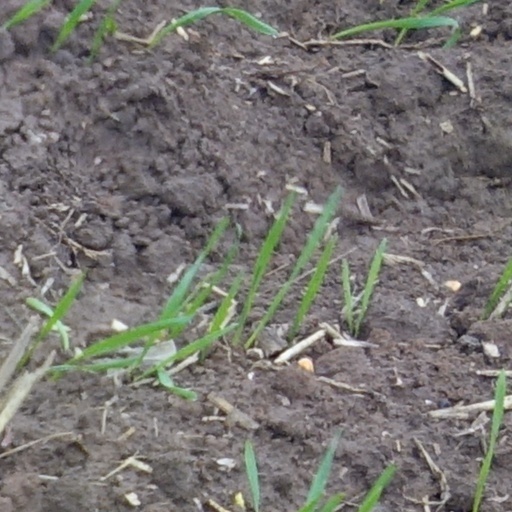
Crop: wheat